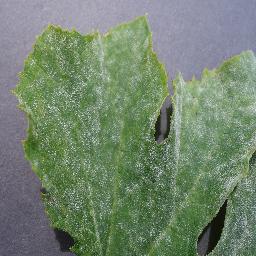
Label: Squash___Powdery_mildew